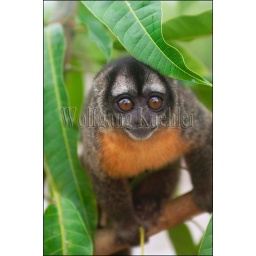
Peru, amazon river basin, near iquitos, maranon river, night owl monkey in tree, close-up